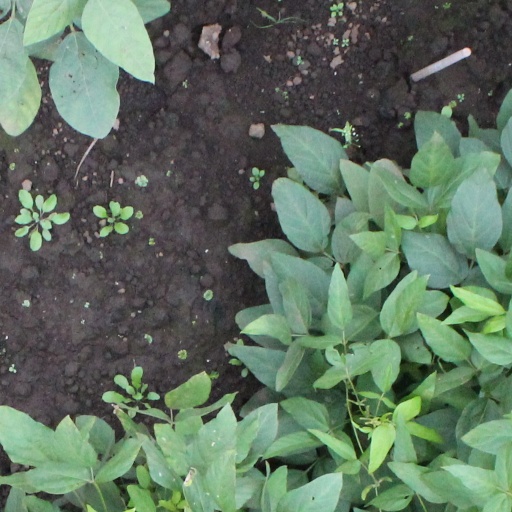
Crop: soybean